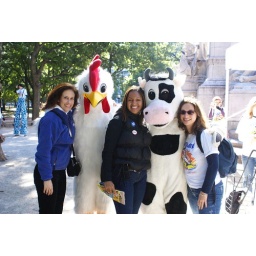
The chicken and cow are, in fact, married.